Ernesto Erkoreka Plaza

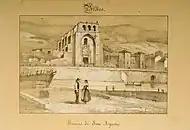
Convent of San Agustín

The city hall and the plaza were built in the location of the former convent of San Agustín, located on the banks of the estuary. The convent was destroyed during the First Carlist War and demolished the following years. In 1883, the government authorized the Bilbao City Council to use the location to build a new city hall, the council was previously based in Old Town.